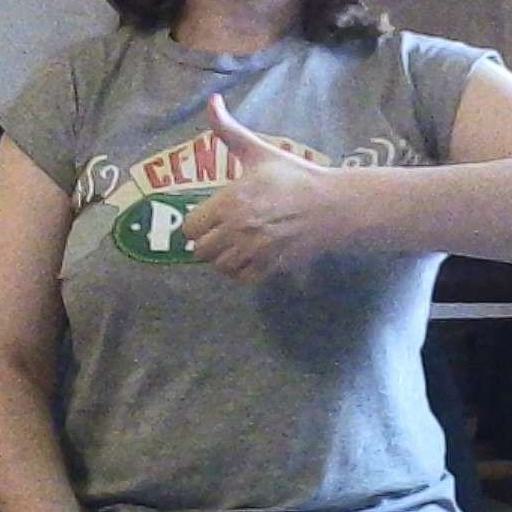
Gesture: like